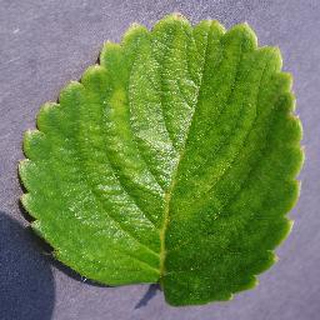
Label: healthy_strawberry